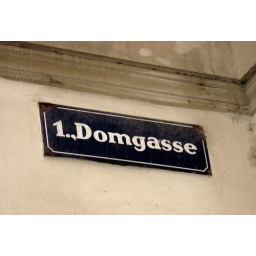
A street sign in Vienna...